Agis IV

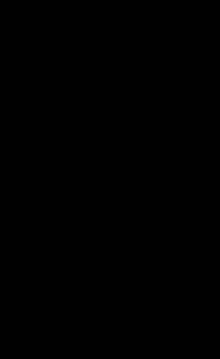
The Doom of Agis, king of Sparta - early 20th-century engraving

Cleombrotus was allowed to go into exile; he escaped death only because of the influence of his wife, Leonidas' daughter Chilonis. While Agis was campaigning against the Aetolian Alliance, the oligarchs succeeded in restoring Leonidas to power and canceling the reforms that Agis had implemented. In 241 Agis was betrayed by some friends and thrown into prison. Leonidas immediately came with a band of mercenaries and secured the prison, while the ephors entered it and went through the mockery of a trial. When asked if he did not repent of what he had attempted, Agis replied that he should never repent of so great a design, even in the face of death. He was accused of seeking tyranny, and quickly executed by strangulation, the ephors fearing a rescue, as a great crowd of people had assembled around the prison gates.